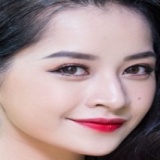
diễn viên Chi Pu